Soga Shōhaku

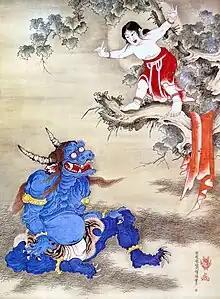
"Sessen Dōji-zu" (Mie Prefectural Art Museum)

was a Japanese painter of the Edo period. Shōhaku distinguished himself from his contemporaries by preferring the brush style of the Muromachi period, an aesthetic that was already passé 150 years before his birth. His monstrous depictions of prominent figures were extremely unusual compared to other painters of his time.